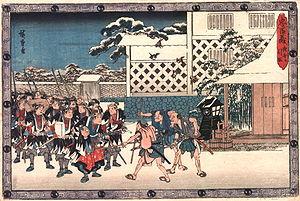
L'histoire des 47 rōnin, aussi connue sous le nom de 47 samouraïs, ou la « vendetta d'Akō », ou en japonais Akō rōshi ou encore genroku akō jiken, est l'archétype de l'histoire japonaise classique. Elle est décrite dans les manuels d'histoire japonais comme une « légende nationale » où les 47 rōnin sont aussi appelés les 47 gishi ou Akō gishi.